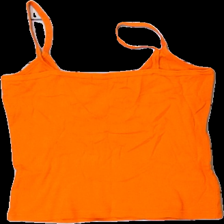
View: back
Type: Tank top
Category: Ladies
Brand: Not in the list
Brand text on label: vero moda
Colors: Orange
Material: 100% cotton
Cut: Regular
Size: L
Season: Summer
Stains: Major
Damage location: top left
Damage 2: fläck
Damage 2 location: bottom center
Damage 3 location: bottom left
Price range: <50
Recommended usage: Export
Description: orange linne med fläck fram